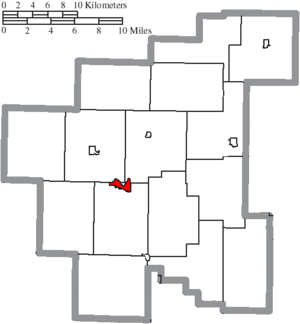
Caldwell est une petite ville de l'État de l'Ohio, aux États-Unis.